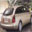
Label: automobile